Foreign Correspondent (film)

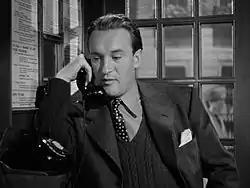
George Sanders as "ffolliott"

Jones and ffolliott are convinced that Fisher is a traitor, so they come up with a plan: Jones will take Carol to Cambridge, and ffolliott will pretend she has been kidnapped, in order to force Fisher to divulge Van Meer's location. Carol agrees to go, thinking that the purpose of their trip is to protect Jones by getting him out of London. When she overhears Jones booking two adjoining rooms at an inn, she believes that Jones has tricked her into leaving London for a premarital sexual encounter. She returns home alone and earlier than ffolliott expected, foiling his attempt to extract Van Meer's location from her father. ffolliott then trails Fisher to a closed hotel where Van Meer is being held prisoner. He is captured at gunpoint and brought into the room where the spy ring is holding a drugged Van Meer, torturing him with bright lights and loud jazz music. Fisher fails to persuade Van Meer to reveal the details of a secret clause in a treaty, Clause 27 (the movie's MacGuffin). Fisher then has Van Meer physically tortured until he begins to recite the clause, which would be triggered if Germany goes to war. ffolliot starts to fight Fisher's thugs to interrupt Van Meer, and then escapes. Jones and a fellow reporter arrive, and the three rescue Van Meer. Fisher flees. Van Meer is taken to a nearby hospital, where he slowly regains consciousness.